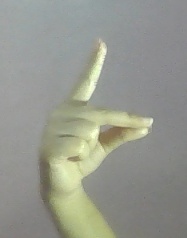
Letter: ta